Grace Egan

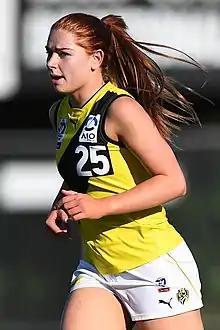
Egan playing for Richmond's VFLW team in June 2019

Grace Egan (born 1 June 2000) is an Australian rules footballer playing for Richmond in the AFL Women's (AFLW). She has previously played for Carlton.